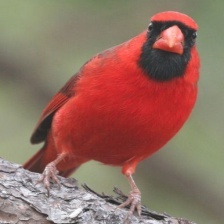
Species: NORTHERN CARDINAL
Scientific name: CARDINALIS CARDINALIS